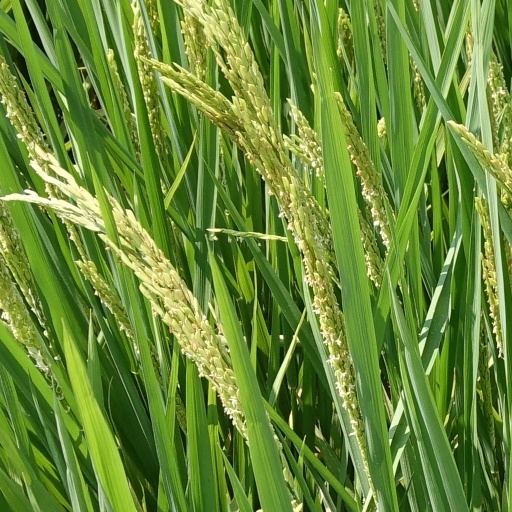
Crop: rice